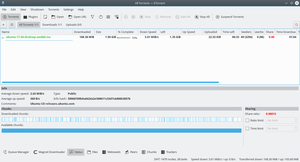
Ktorrent est un logiciel libre client du réseau BitTorrent inclus dans l'environnement de bureau KDE. Il permet de télécharger les fichiers échangés sur ce réseau. Il gère les bases de données distribuées comme Azureus. Ce logiciel est écrit en C++ et utilise la bibliothèque Qt comme les autres applications de KDE.